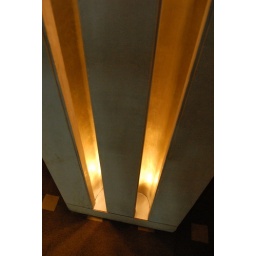
Recessed lighting in rectangular cutouts in a wall